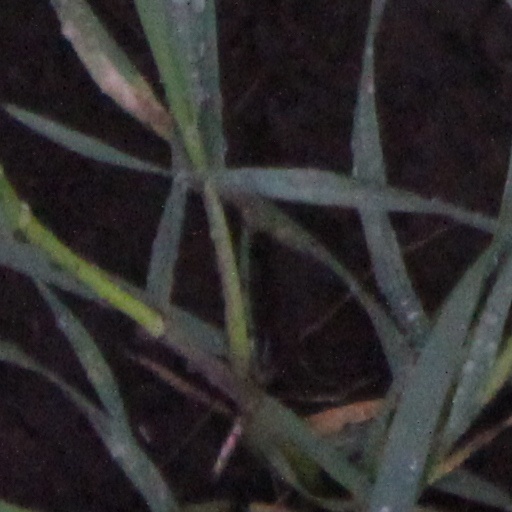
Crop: wheat